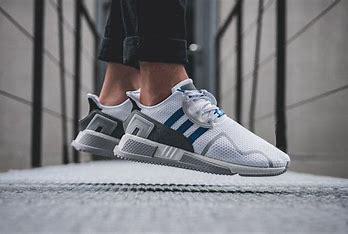
Brand: Adidas
Model: EQT Cushion Adv